The Falcon and the Snowman

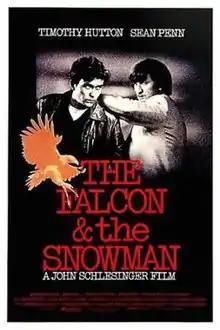
Theatrical release poster

The Falcon and the Snowman is a 1985 American spy drama film directed by John Schlesinger. The screenplay by Steven Zaillian is based on the 1979 book "The Falcon and the Snowman: A True Story of Friendship and Espionage" by Robert Lindsey, and tells the true story of two young American men, Christopher Boyce (Timothy Hutton) and Andrew Daulton Lee (Sean Penn), who sold security secrets to the Soviet Union.